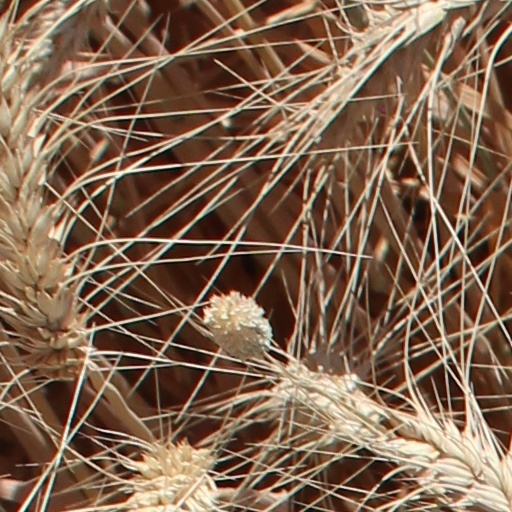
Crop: wheat